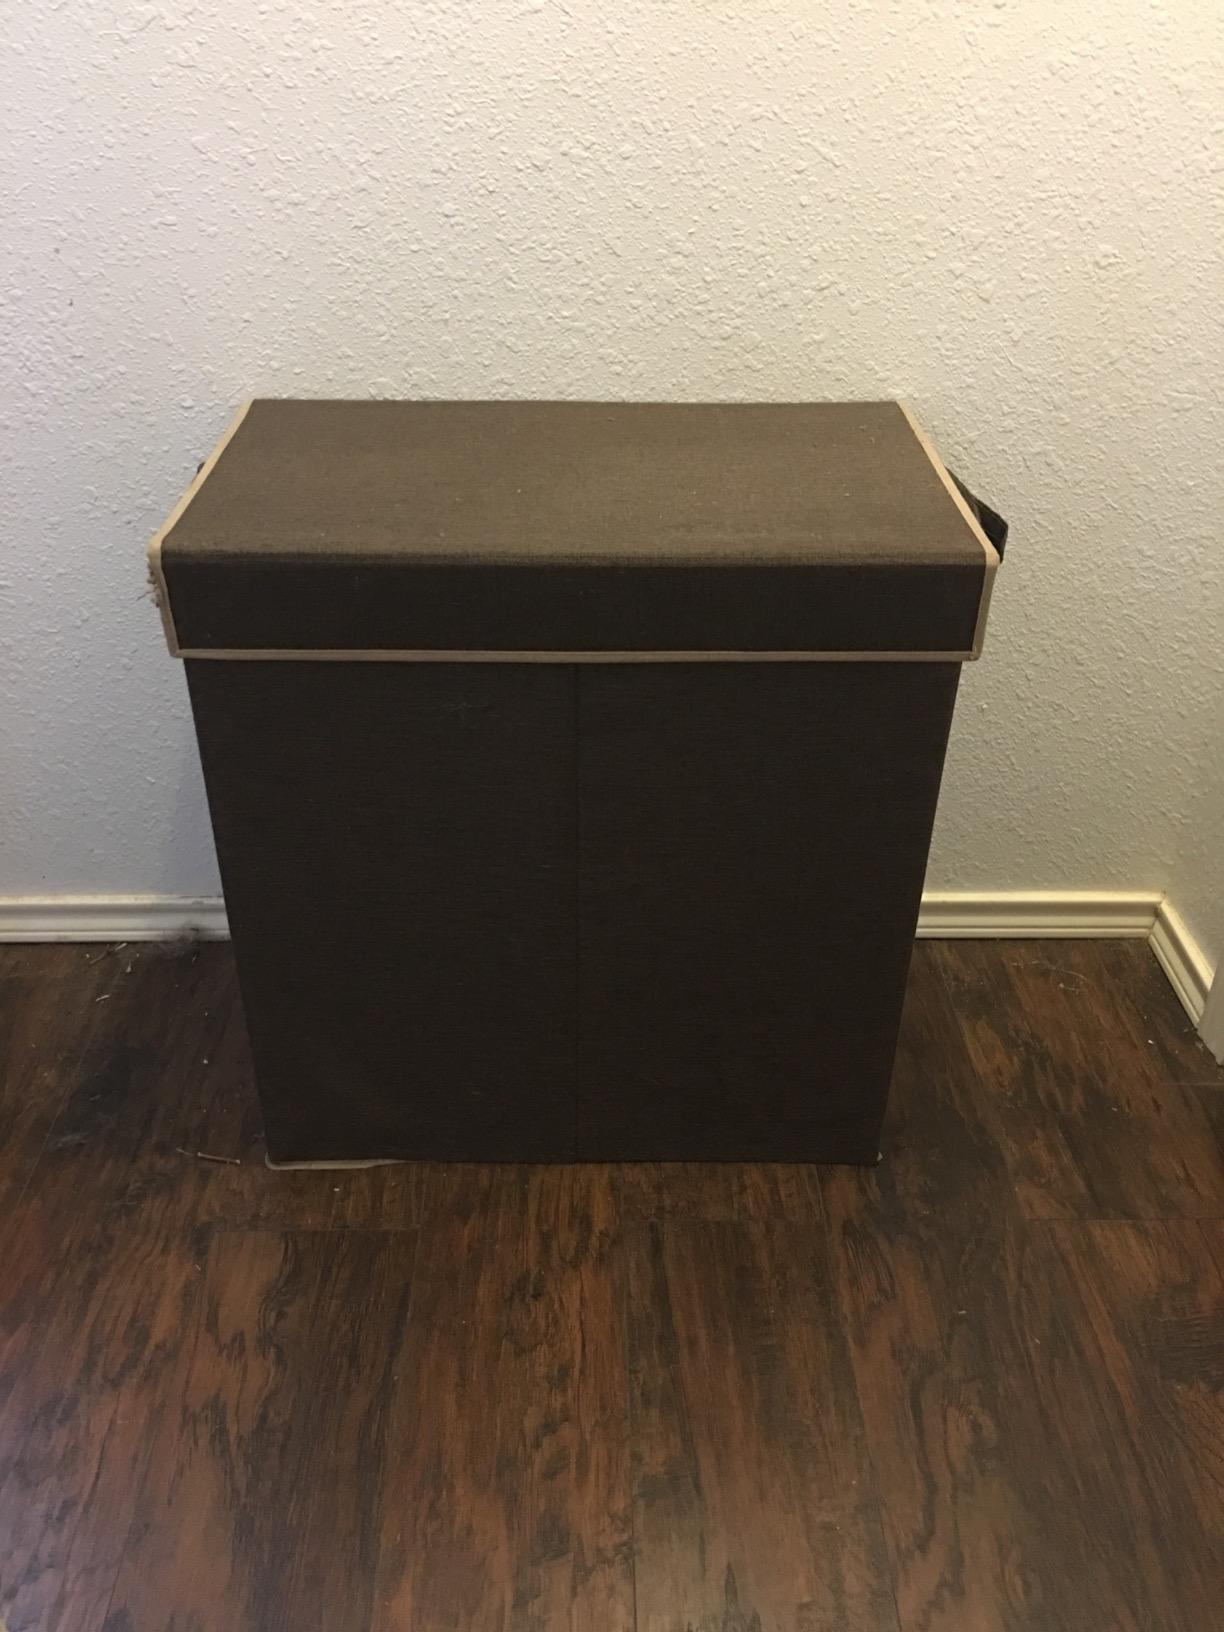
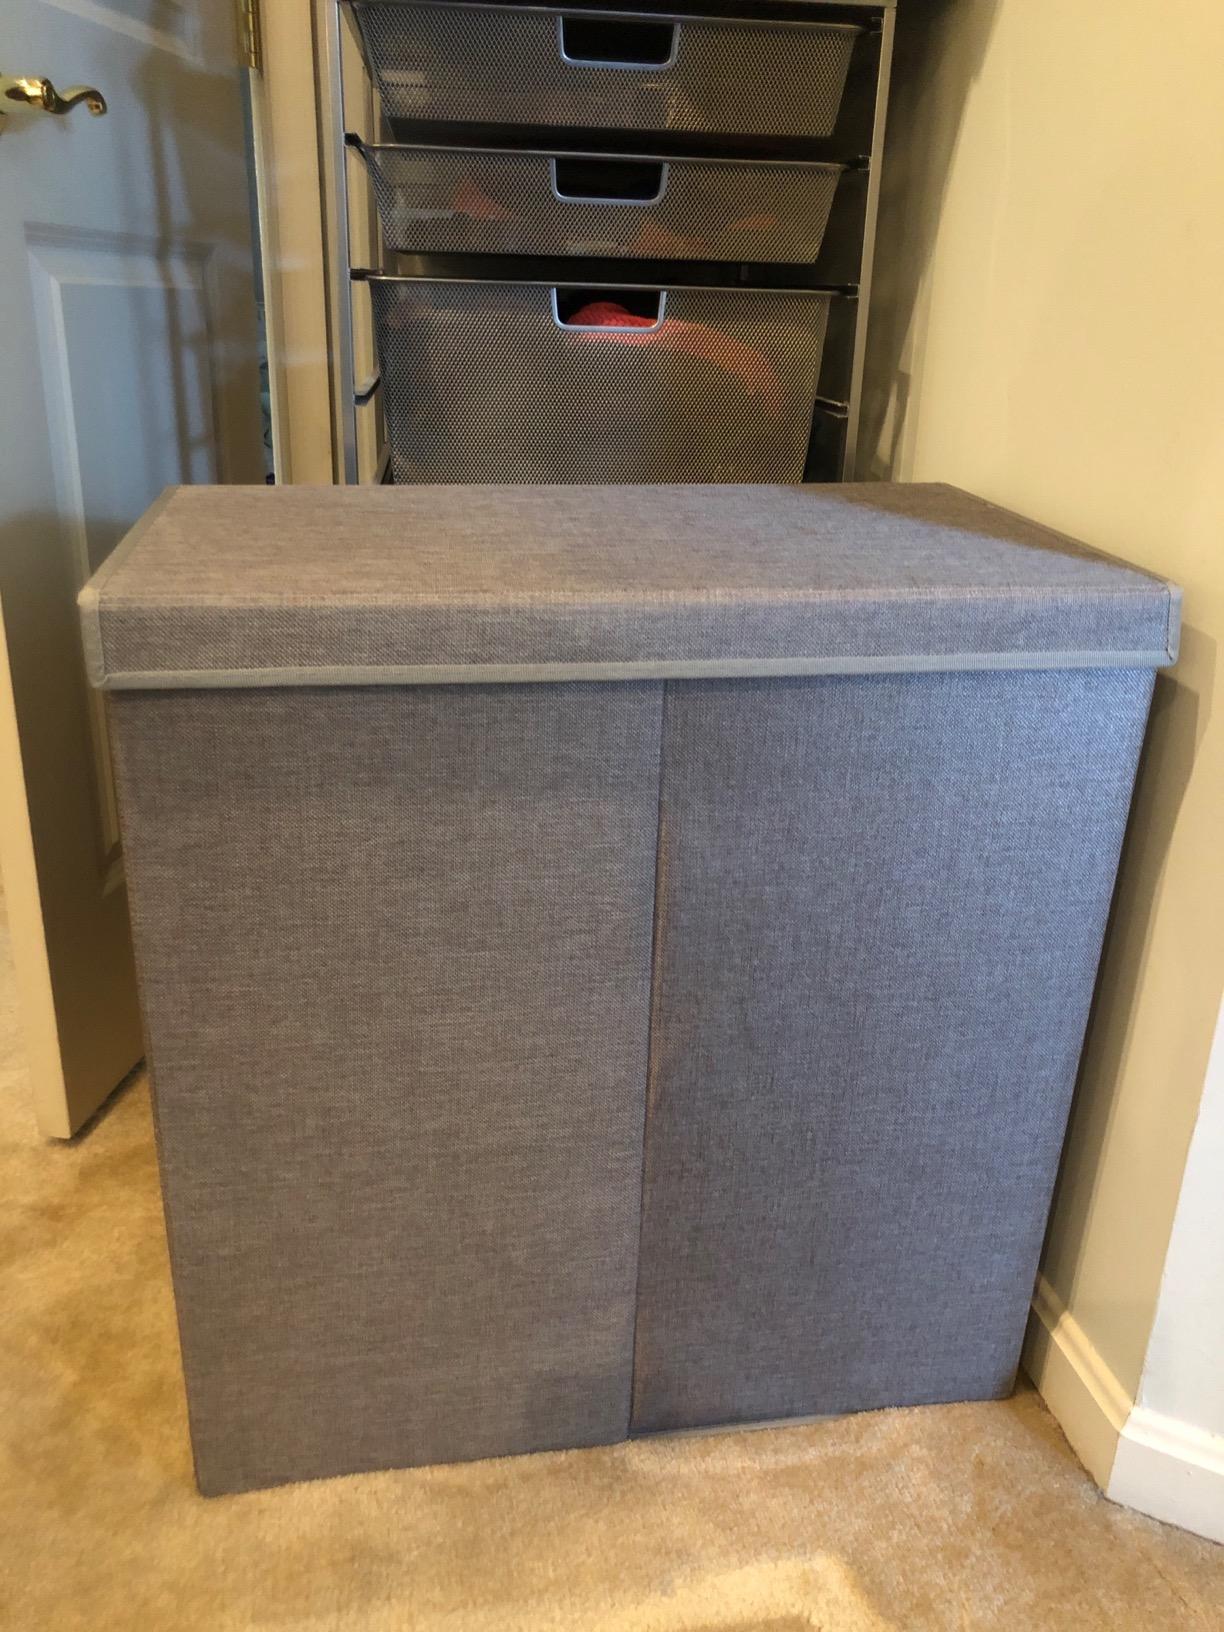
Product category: items_hamper
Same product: no